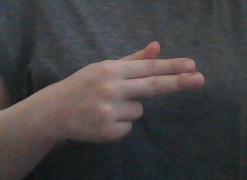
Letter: ghain